Guidance Patrol

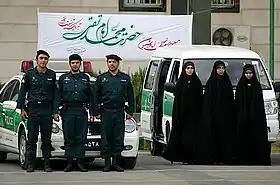
Guidance Patrol officers (right) alongside Iranian Police officers (left)

Guidance patrols usually consist of a van with a male crew accompanied by "chador"-clad women who stand at busy public places ("e.g.", shopping centers, squares, and subway stations), (sometimes assisted by Basij paramilitary), to arrest women not wearing hijabs or not wearing them in accordance with government standards. According to Amnesty International, "girls as young as seven years old" are forced to wear the hijab. The United Nations Human Rights Office said young Iranian women were violently slapped in the face, beaten with batons, and pushed into police vans. The women are driven to a correctional facility or police station, lectured on how to dress, have their photos taken by the police and personal information recorded, are required to destroy any "indecent" clothing with scissors, and generally released to relatives the same day, though many are detained. Under Article 683 of Iran's Islamic Penal Code, the penalty for a woman not wearing the hijab consists of imprisonment from 10 days to two months, and a fine of 50,000 to 500,000 Iranian rials (worth approx. $1.20 to $11.90 USD in 2024). Violators may also be lashed up to 74 times.